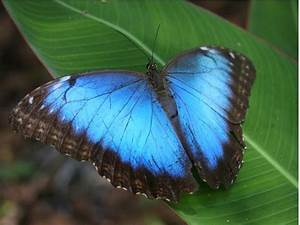
Label: butterfly